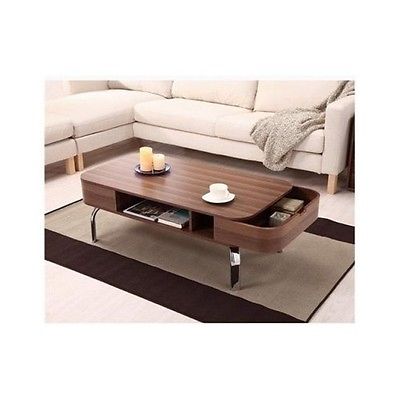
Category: table